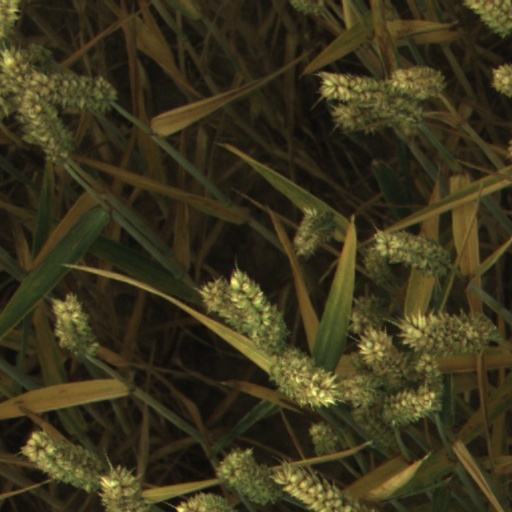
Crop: wheat